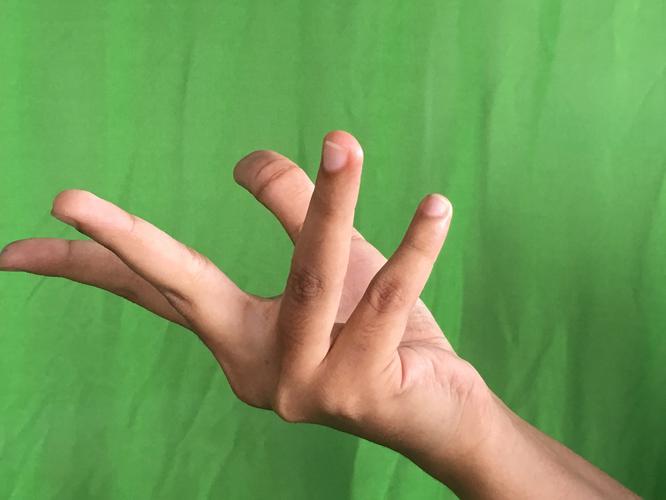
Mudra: Alapadmam
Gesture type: single_hand